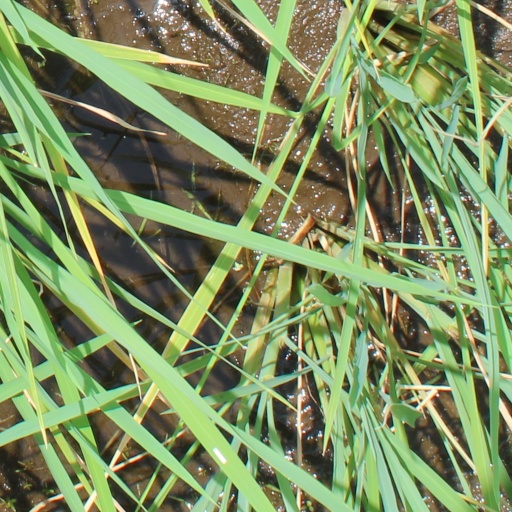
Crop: rice